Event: Typhoon Ruby
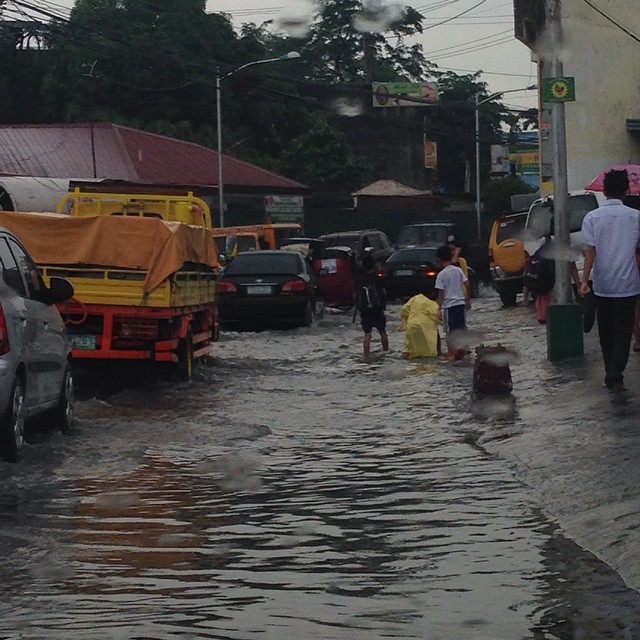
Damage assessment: damage